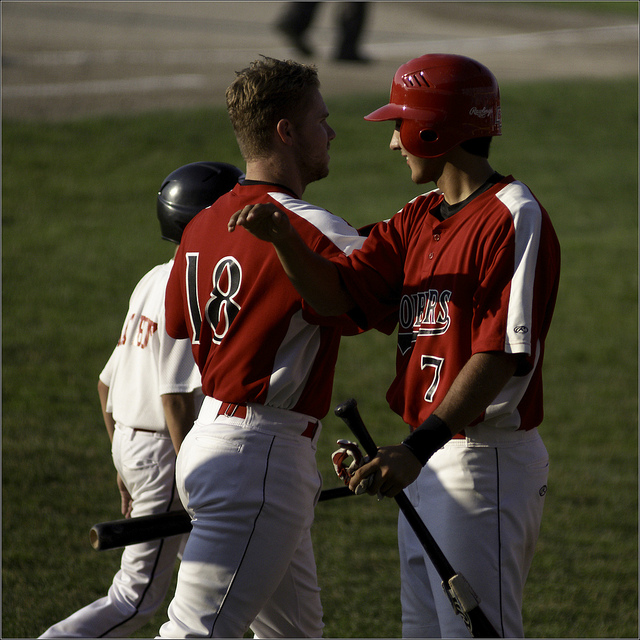
user: Given an image and a question. Answer the question in a short answer. Question: When did this sport begin? Short Answer:
assistant: 1800s